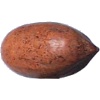
Label: Nut Pecan 1